Central Overland California and Pikes Peak Express Company

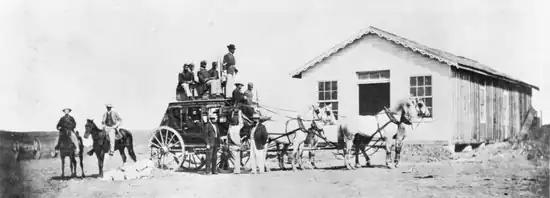
Typical stagecoach of the Concord type used by express companies on the overland trails. Soldiers guard from atop, ca. 1869

In July 1858, Green Russell and Sam Bates found a small amount of gold in Little Dry Creek, the first significant gold discovery in the Rocky Mountain region. This discovery signaled the start of the Pike's Peak Gold Rush. William H. Russell was in Leavenworth, Kansas, when he heard that gold had been found in the Rocky Mountains. Believing that this gold rush was the start of heavy emigration to the region, Russell, together with John S. Jones a former freighting partner, gathered new investors, borrowed money, and organized a stage and express line to run to Denver. The new service was called the Leavenworth City & Pike's Peak Express Company and transported "passengers, mail, freight, and gold" to and from the Pike's Peak area on a trail between the Republican and Smoky Hill forks of the Kansas River.